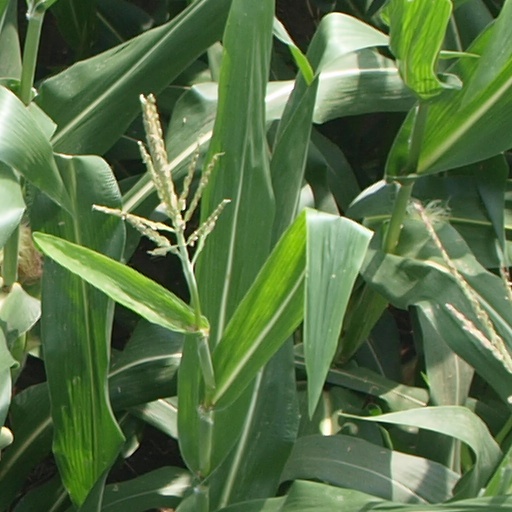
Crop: maize; corn